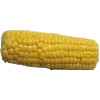
Label: Corn 1